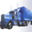
Label: truck